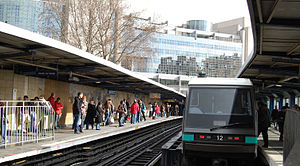
Bastille (metrostation)
Bastille er en station på metronettet i Paris og betjener metrolinjerne 1 5 og 8. Den ligger på grænsen mellem 4., 11. og 12. arrondissement.